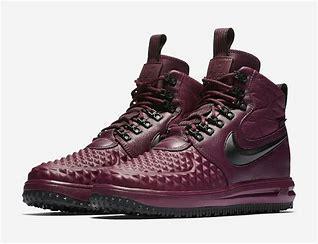
Brand: Nike
Model: Lunar Force 1 Duckboot